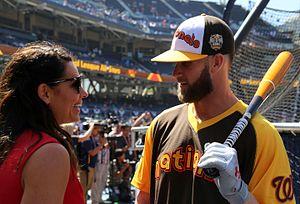
Le match des étoiles de la Ligue majeure de baseball 2016 est la 87ᵉ édition de cette opposition entre les meilleurs joueurs de la Ligue américaine et de la Ligue nationale, les deux composantes des Ligues majeures de baseball.